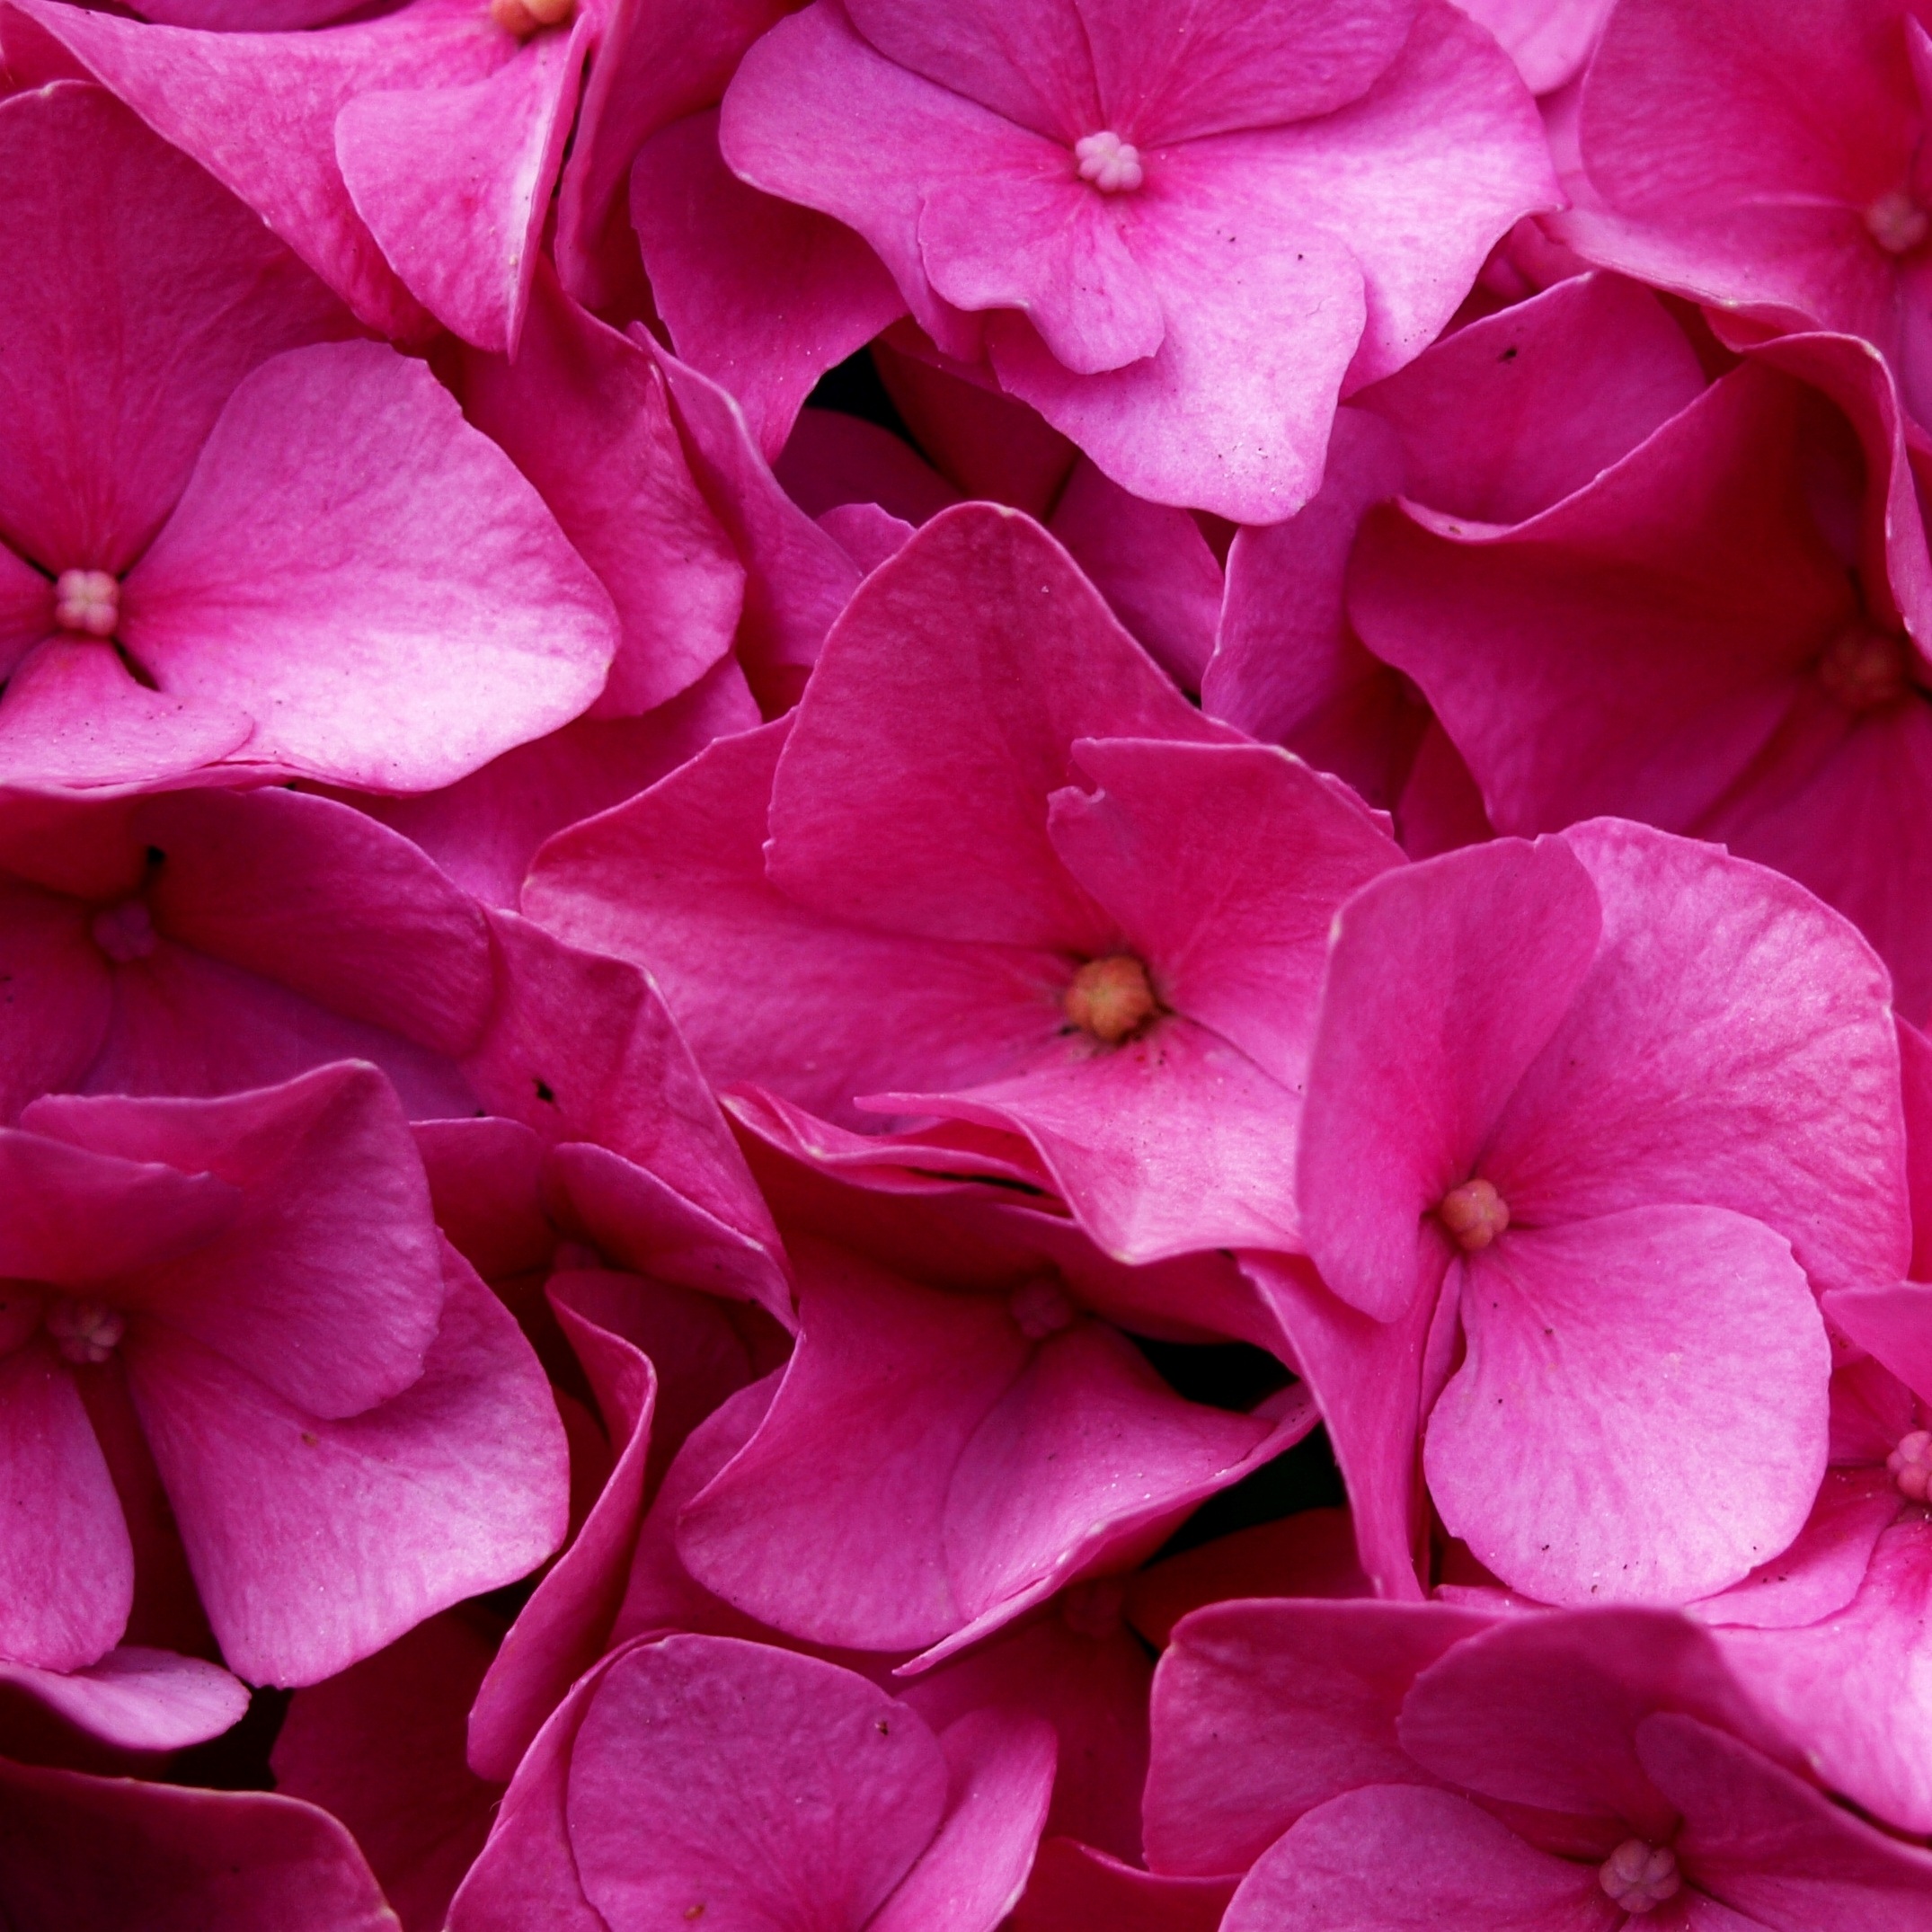
nature, blossom, plant, leaf, flower, petal, bloom, summer, balcony, garden, pink, close, flora, hydrangea, shrub, macro photography, flowering plant, hydrangeaceae, hydrangea flowers, cornales, annual plant, land plant